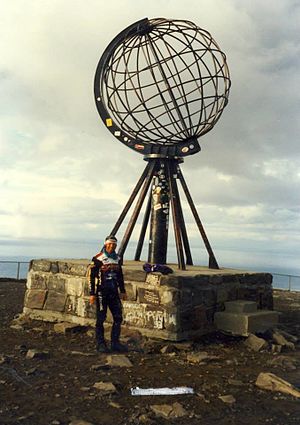
Lars Nielsen (cyklist) / USA og Canada
Nordkap retur, 1997 (Nordkap)
Lars Nielsen cykler til Nordkap og retur 2
Lars Nielsen er en dansk langturscyklist fra Hobro. Han er Guinness Rekord-indehaver på flere ture.